Indigenous peoples of the Pacific Northwest Coast

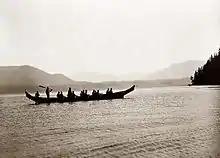
A Kwakwakaʼwakw canoe in 1910.

The Tlingit (the latter is considered inaccurate) are one of the furthest north Indigenous nations in the Pacific Northwest Coast. Their autonym is Lingít , meaning "Human being". The Russian name for them, "Koloshi", was derived from an Aleut term for the labret; and the related German name, "Koulischen", may be encountered in older historical literature.